Joseph Urbania

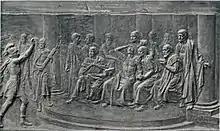
Joseph Urbania: "Hannibal at the Gates" (1908)

While living in Vienna, Urbania produced commissioned sculpture and paintings and exhibited his work there. He began to be recognized publicly for his achievements and received the Gundel Art Prize for sculpture in 1910 and the Preleuthner Prize in 1912. Urbania lived briefly in Sarajevo in 1915-1918 where, together with a team of artists, he created a monument to WWI soldiers at the Kovaci Cemetery. After the war, he relocated permanently to Vienna where he lived and worked until his death in 1943.